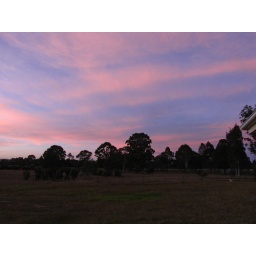
pretty in pink sky today